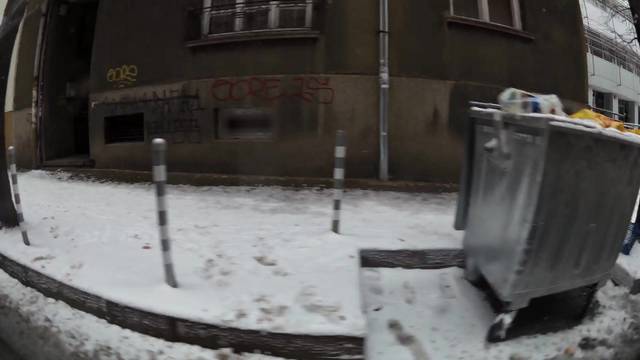
Region: Bulgaria
Coordinates: 42.693, 23.337